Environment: real
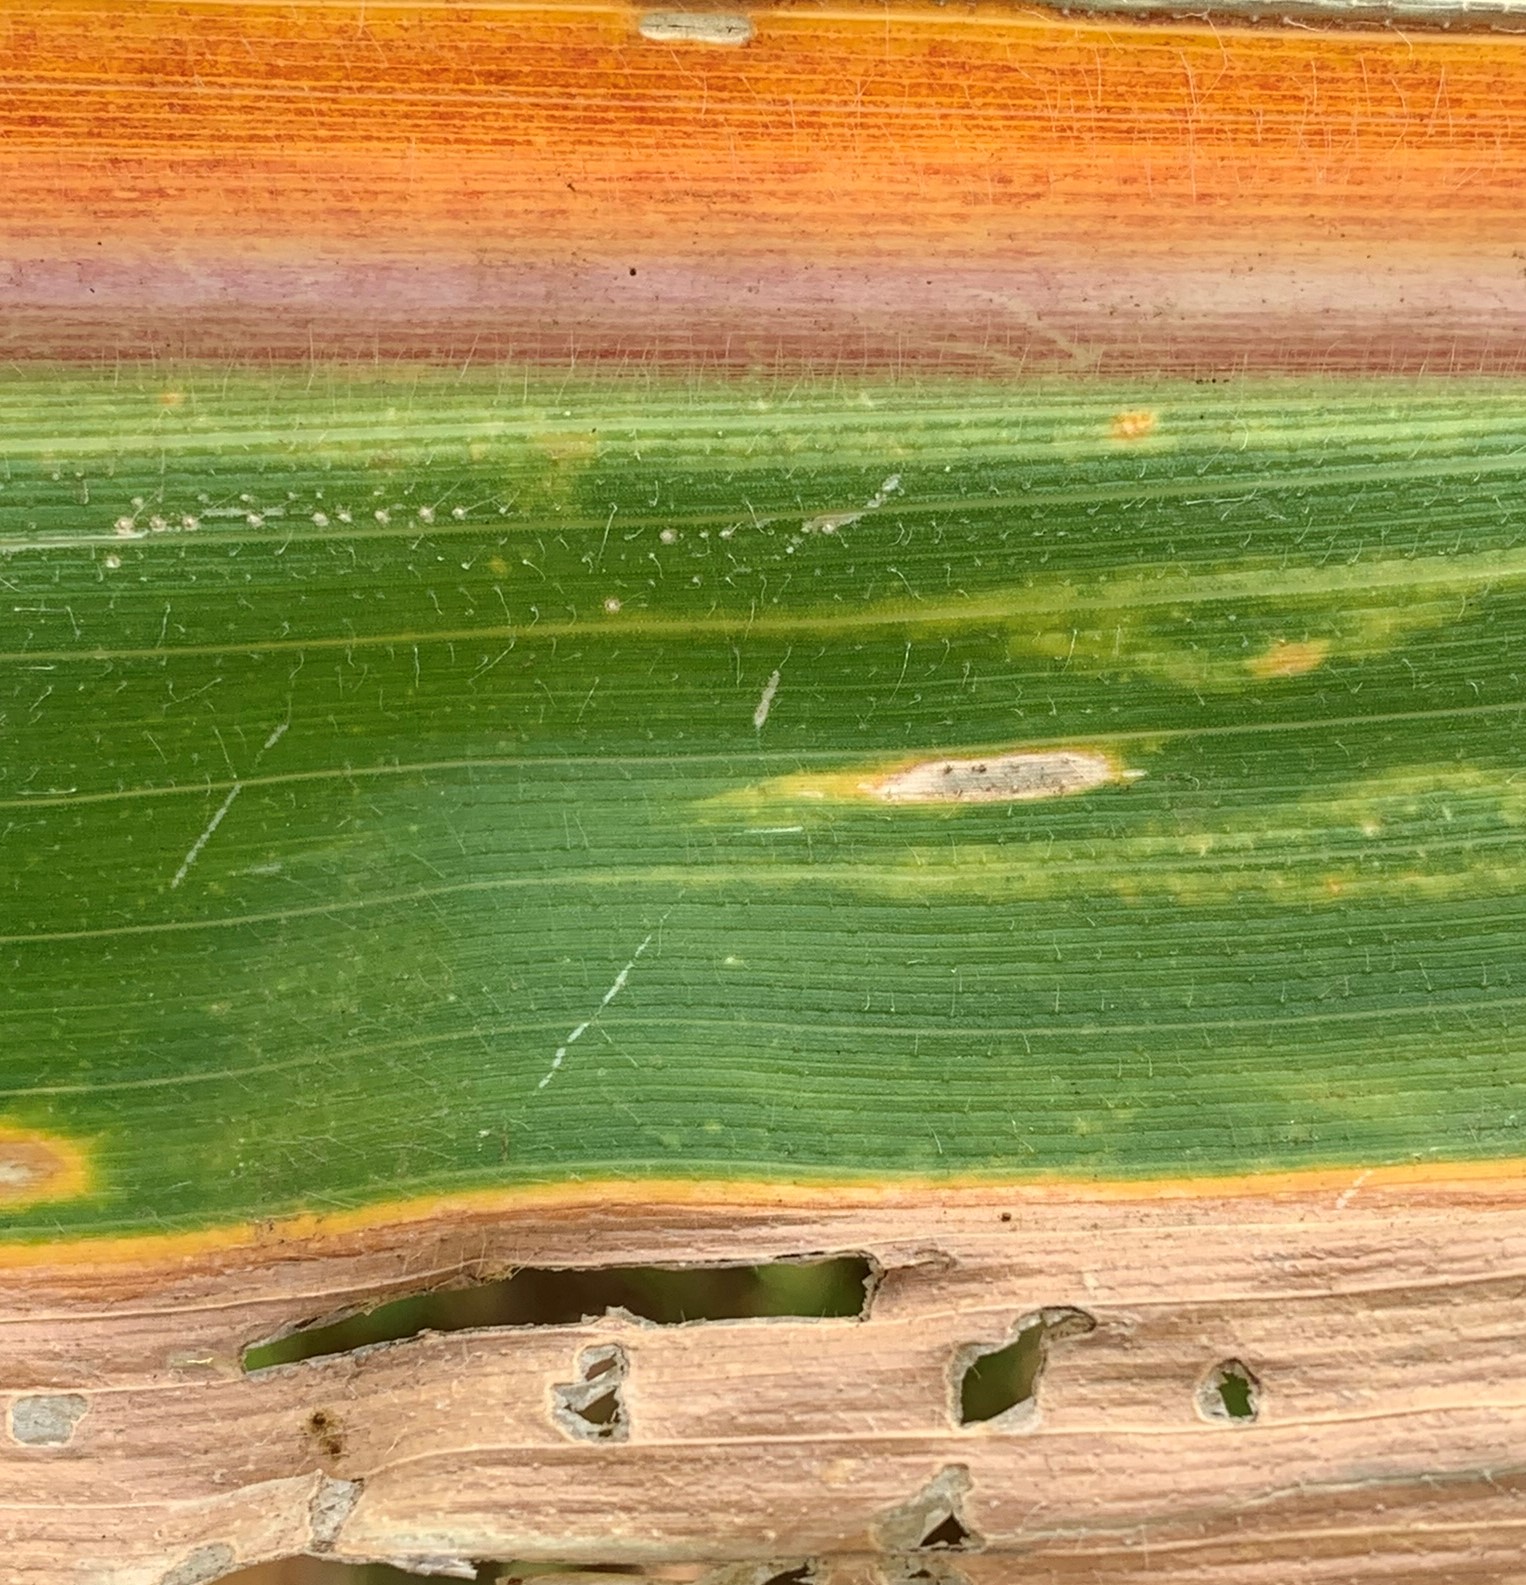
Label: lethal_necrosis